Gropecunt Lane

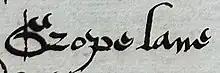
Grope Lane, Bristol, 1542

Variations include Gropecunte, Gropecountelane, Gropecontelane, Groppecountelane and Gropekuntelane. There were once many such street names in England, but all have now been bowdlerised. In the city of York, for instance, Grapcunt Lane— is the Old English word for grope—was renamed as Grape Lane. Bristol's 'Gropecount Lane', recorded by that form in the late fifteenth century had been contracted to Grope Lane by the 1540s, sometimes then being euphemised to 'Grape Lane'.